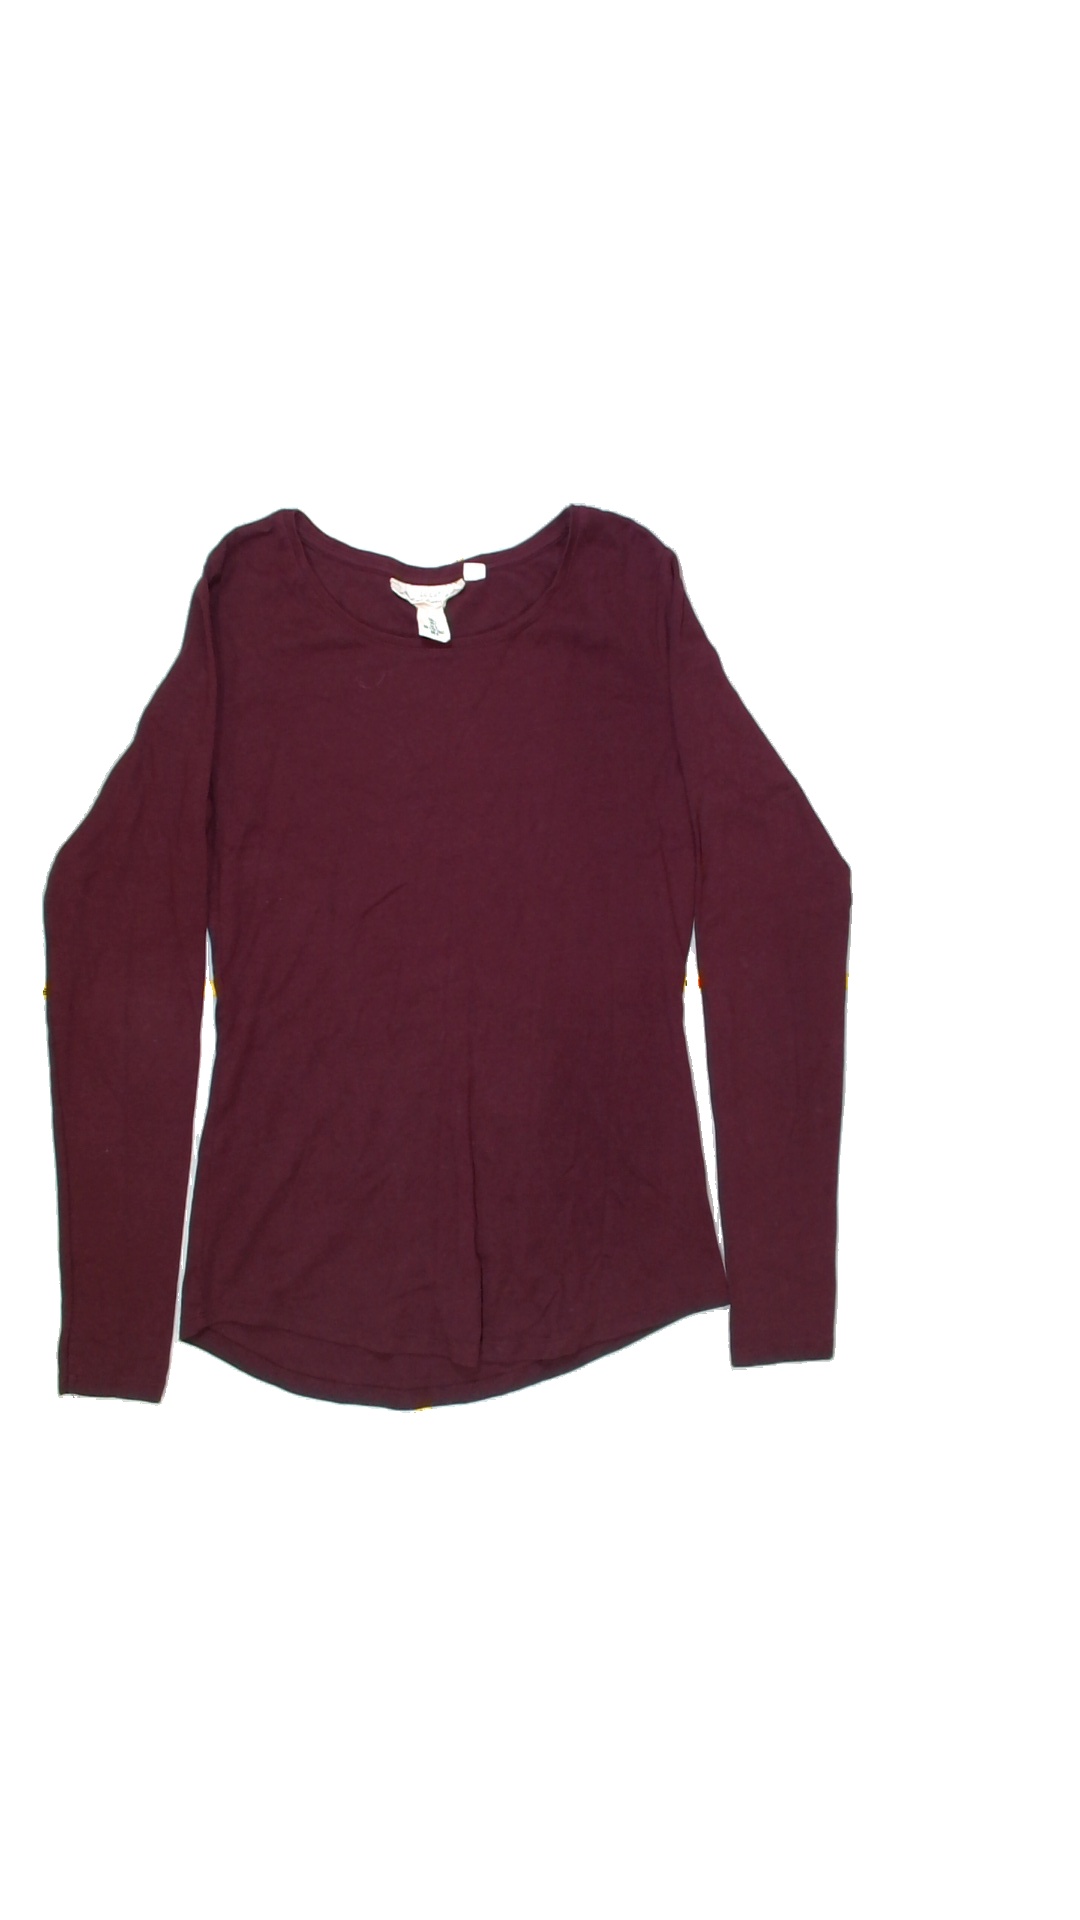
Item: Shirt (Ladies)
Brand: Logg (h&m)
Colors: Purple
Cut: Regular, C-collar
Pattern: Plain
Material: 100%cotton
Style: No trend
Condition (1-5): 4
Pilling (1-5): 4
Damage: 0
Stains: No
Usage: Export
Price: <50